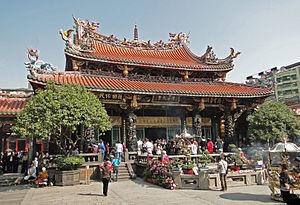
Sanctuaire principal du temple de Longshan à Taipei, Taiwan
Liste non exhaustive des Temples et monastères bouddhistes à travers le monde.
Taipei est la capitale de Taïwan. Taipei en est la plus grande ville avec 2 635 286 habitants dans la ville proprement dite et 7 034 444 dans l'aire urbaine. Plus largement, le cercle de vie qui est composé par Taipei, Nouveau Taipei, Keelung et Taoyuan où l'aéroport international de Taiwan-Taoyuan se situe, compte une population de 9 248 049 habitants. Taipei est la capitale politique, culturelle et économique de l'île. Son industrie est particulièrement moderne, notamment en électronique.
Voici la liste des attractions touristiques de Taipei, la capitale de Taïwan, que vous pouvez visiter.
Le temple Longshan, aussi appelé temple Longshan de Manka, est un temple bouddhiste situé dans le district de Wanhua de Taipei, à Taïwan.
Le taoïsme est un des trois piliers de la philosophie chinoise avec le confucianisme et le bouddhisme, et se fonde sur l'existence d'un principe à l’origine de toute chose, appelé « Tao ».